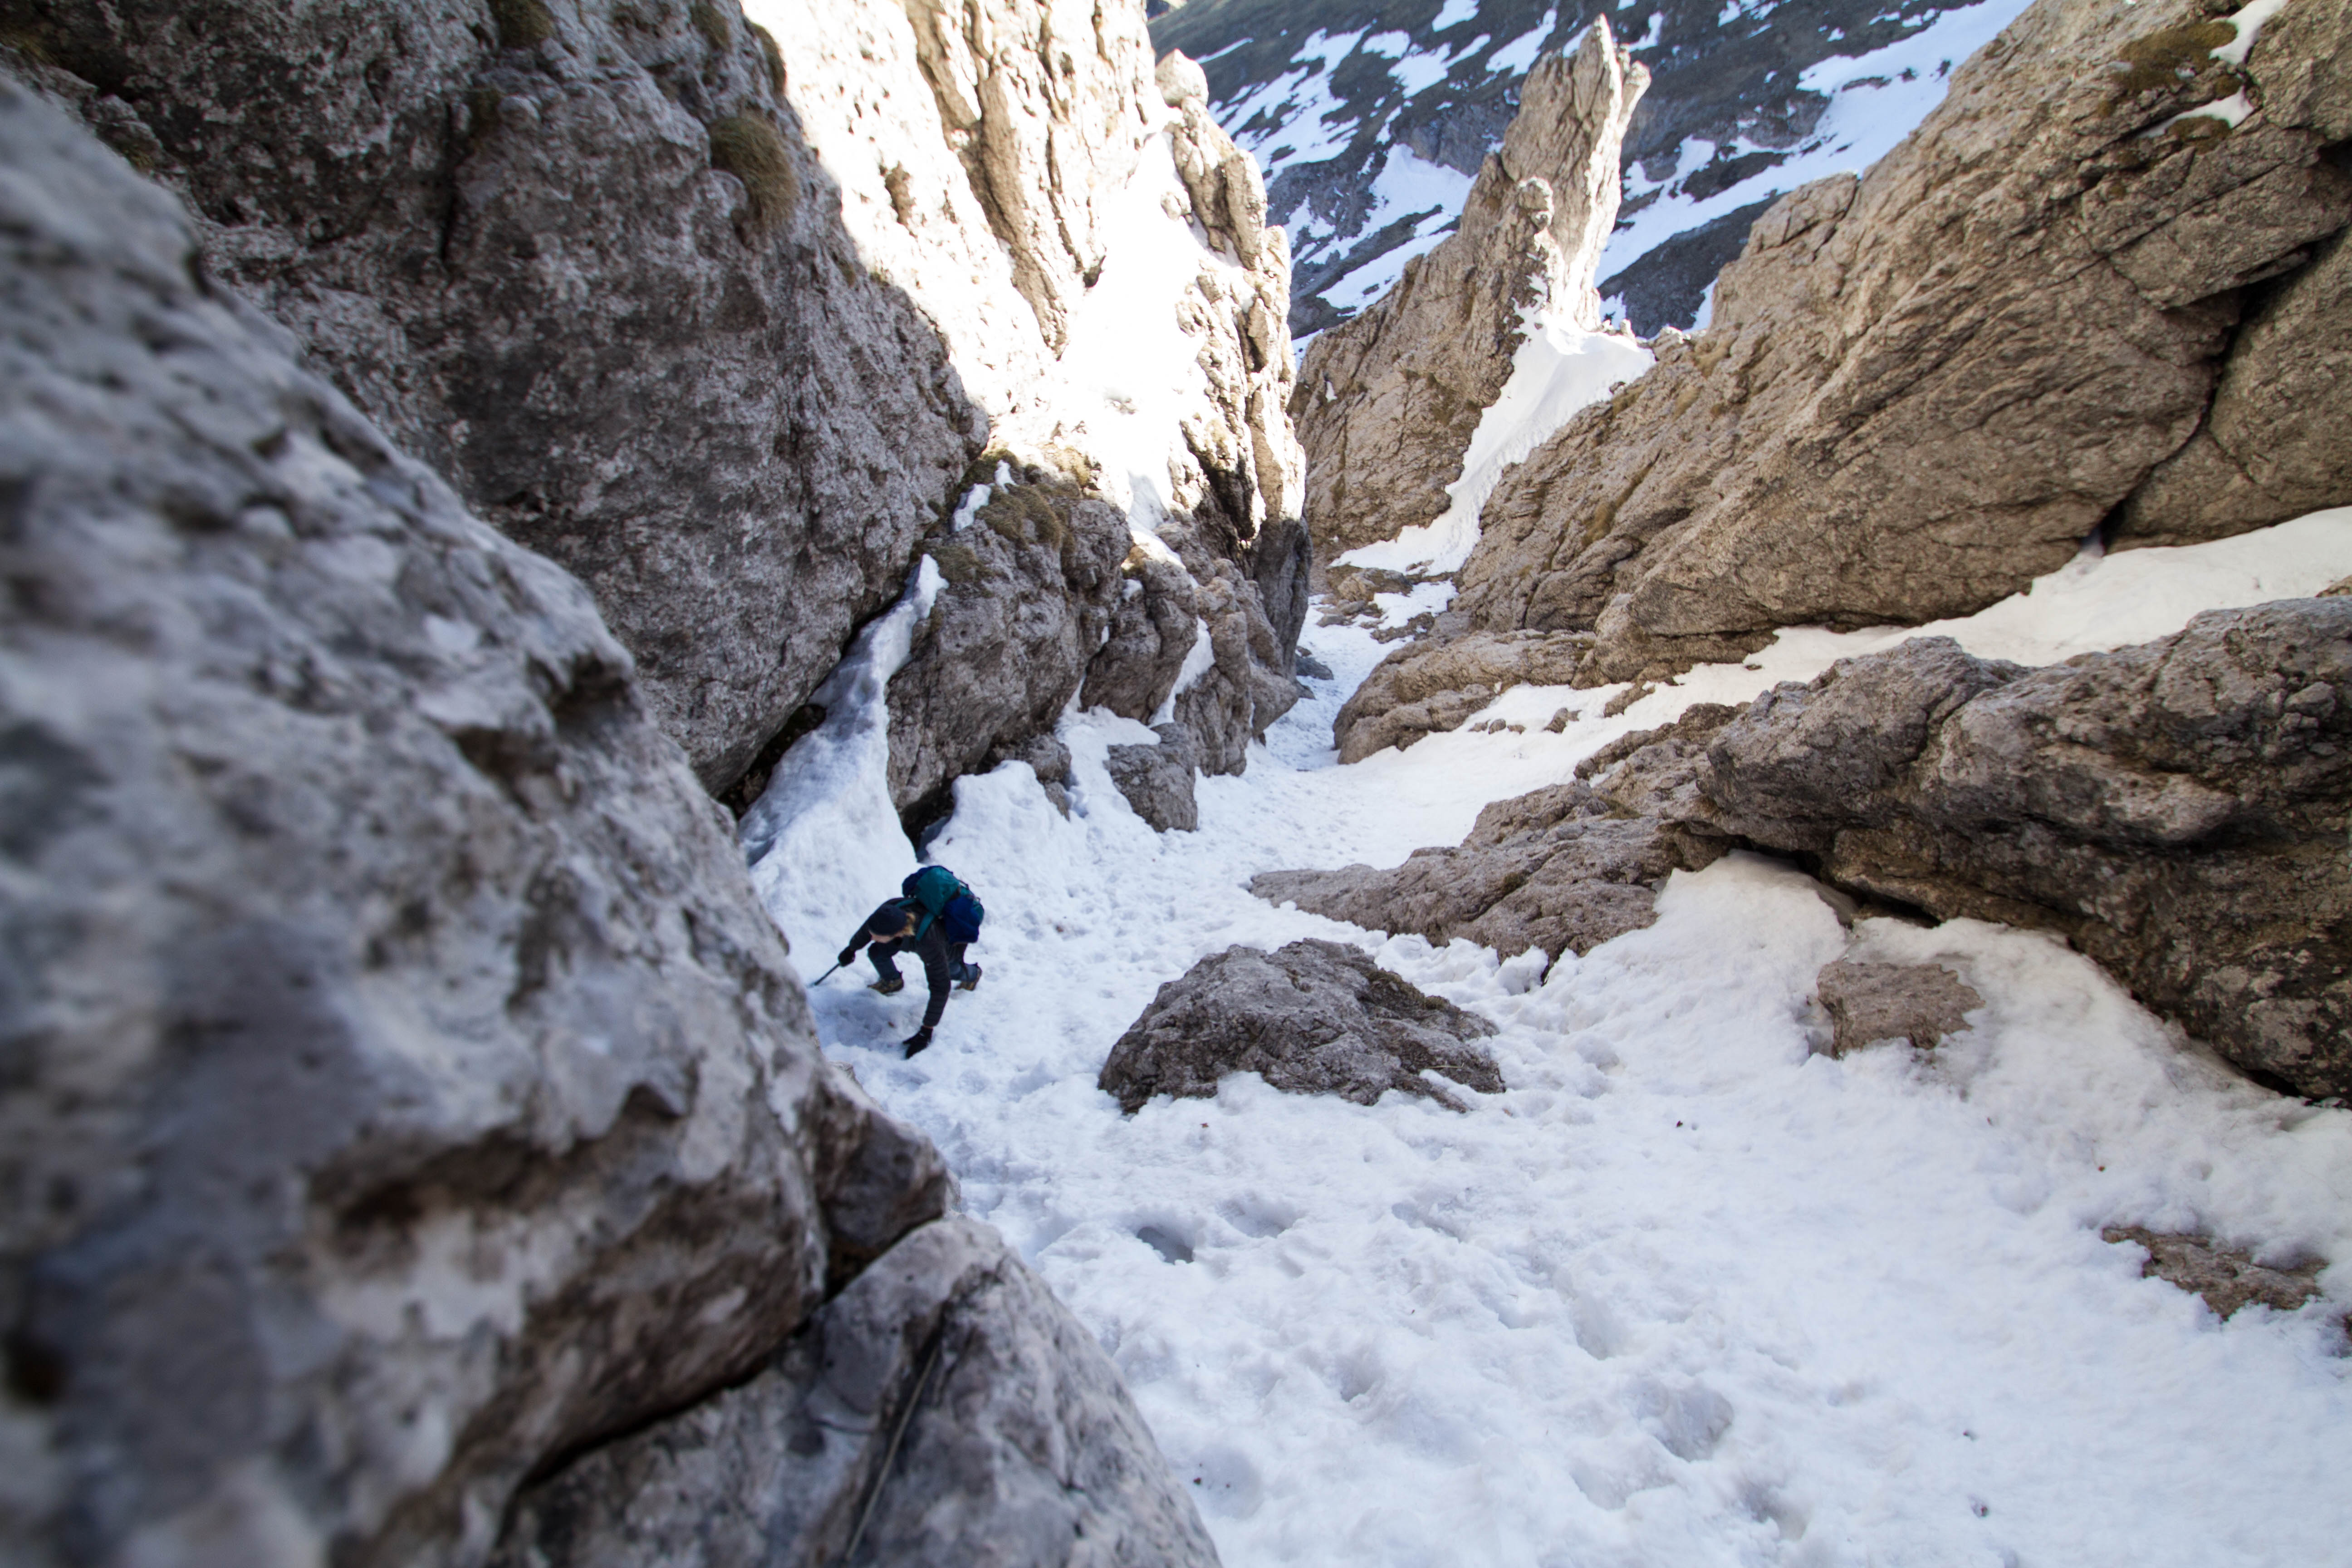
rock, walking, mountain, snow, adventure, mountain range, recreation, ice, climbing, climber, ridge, climb, mountaineering, geology, sports, wadi, outdoor recreation, geological phenomenon